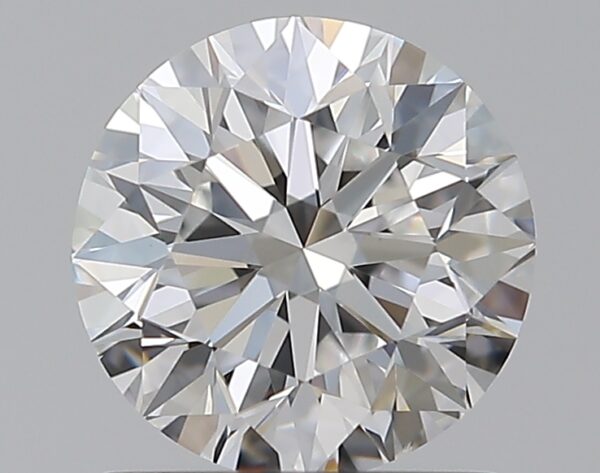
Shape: round
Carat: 1
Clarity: VS2
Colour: E
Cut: EX
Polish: EX
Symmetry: EX
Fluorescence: N
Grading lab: GIA
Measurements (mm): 6.32 x 6.36 x 4.03